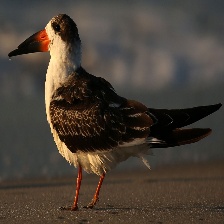
Species: BLACK SKIMMER
Scientific name: RYNCHOPS NIGER